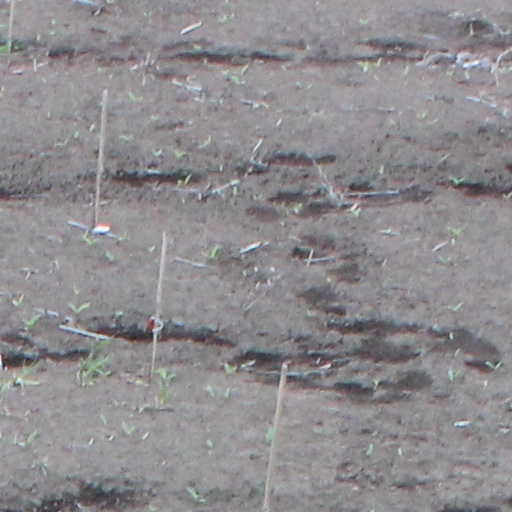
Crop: wheat